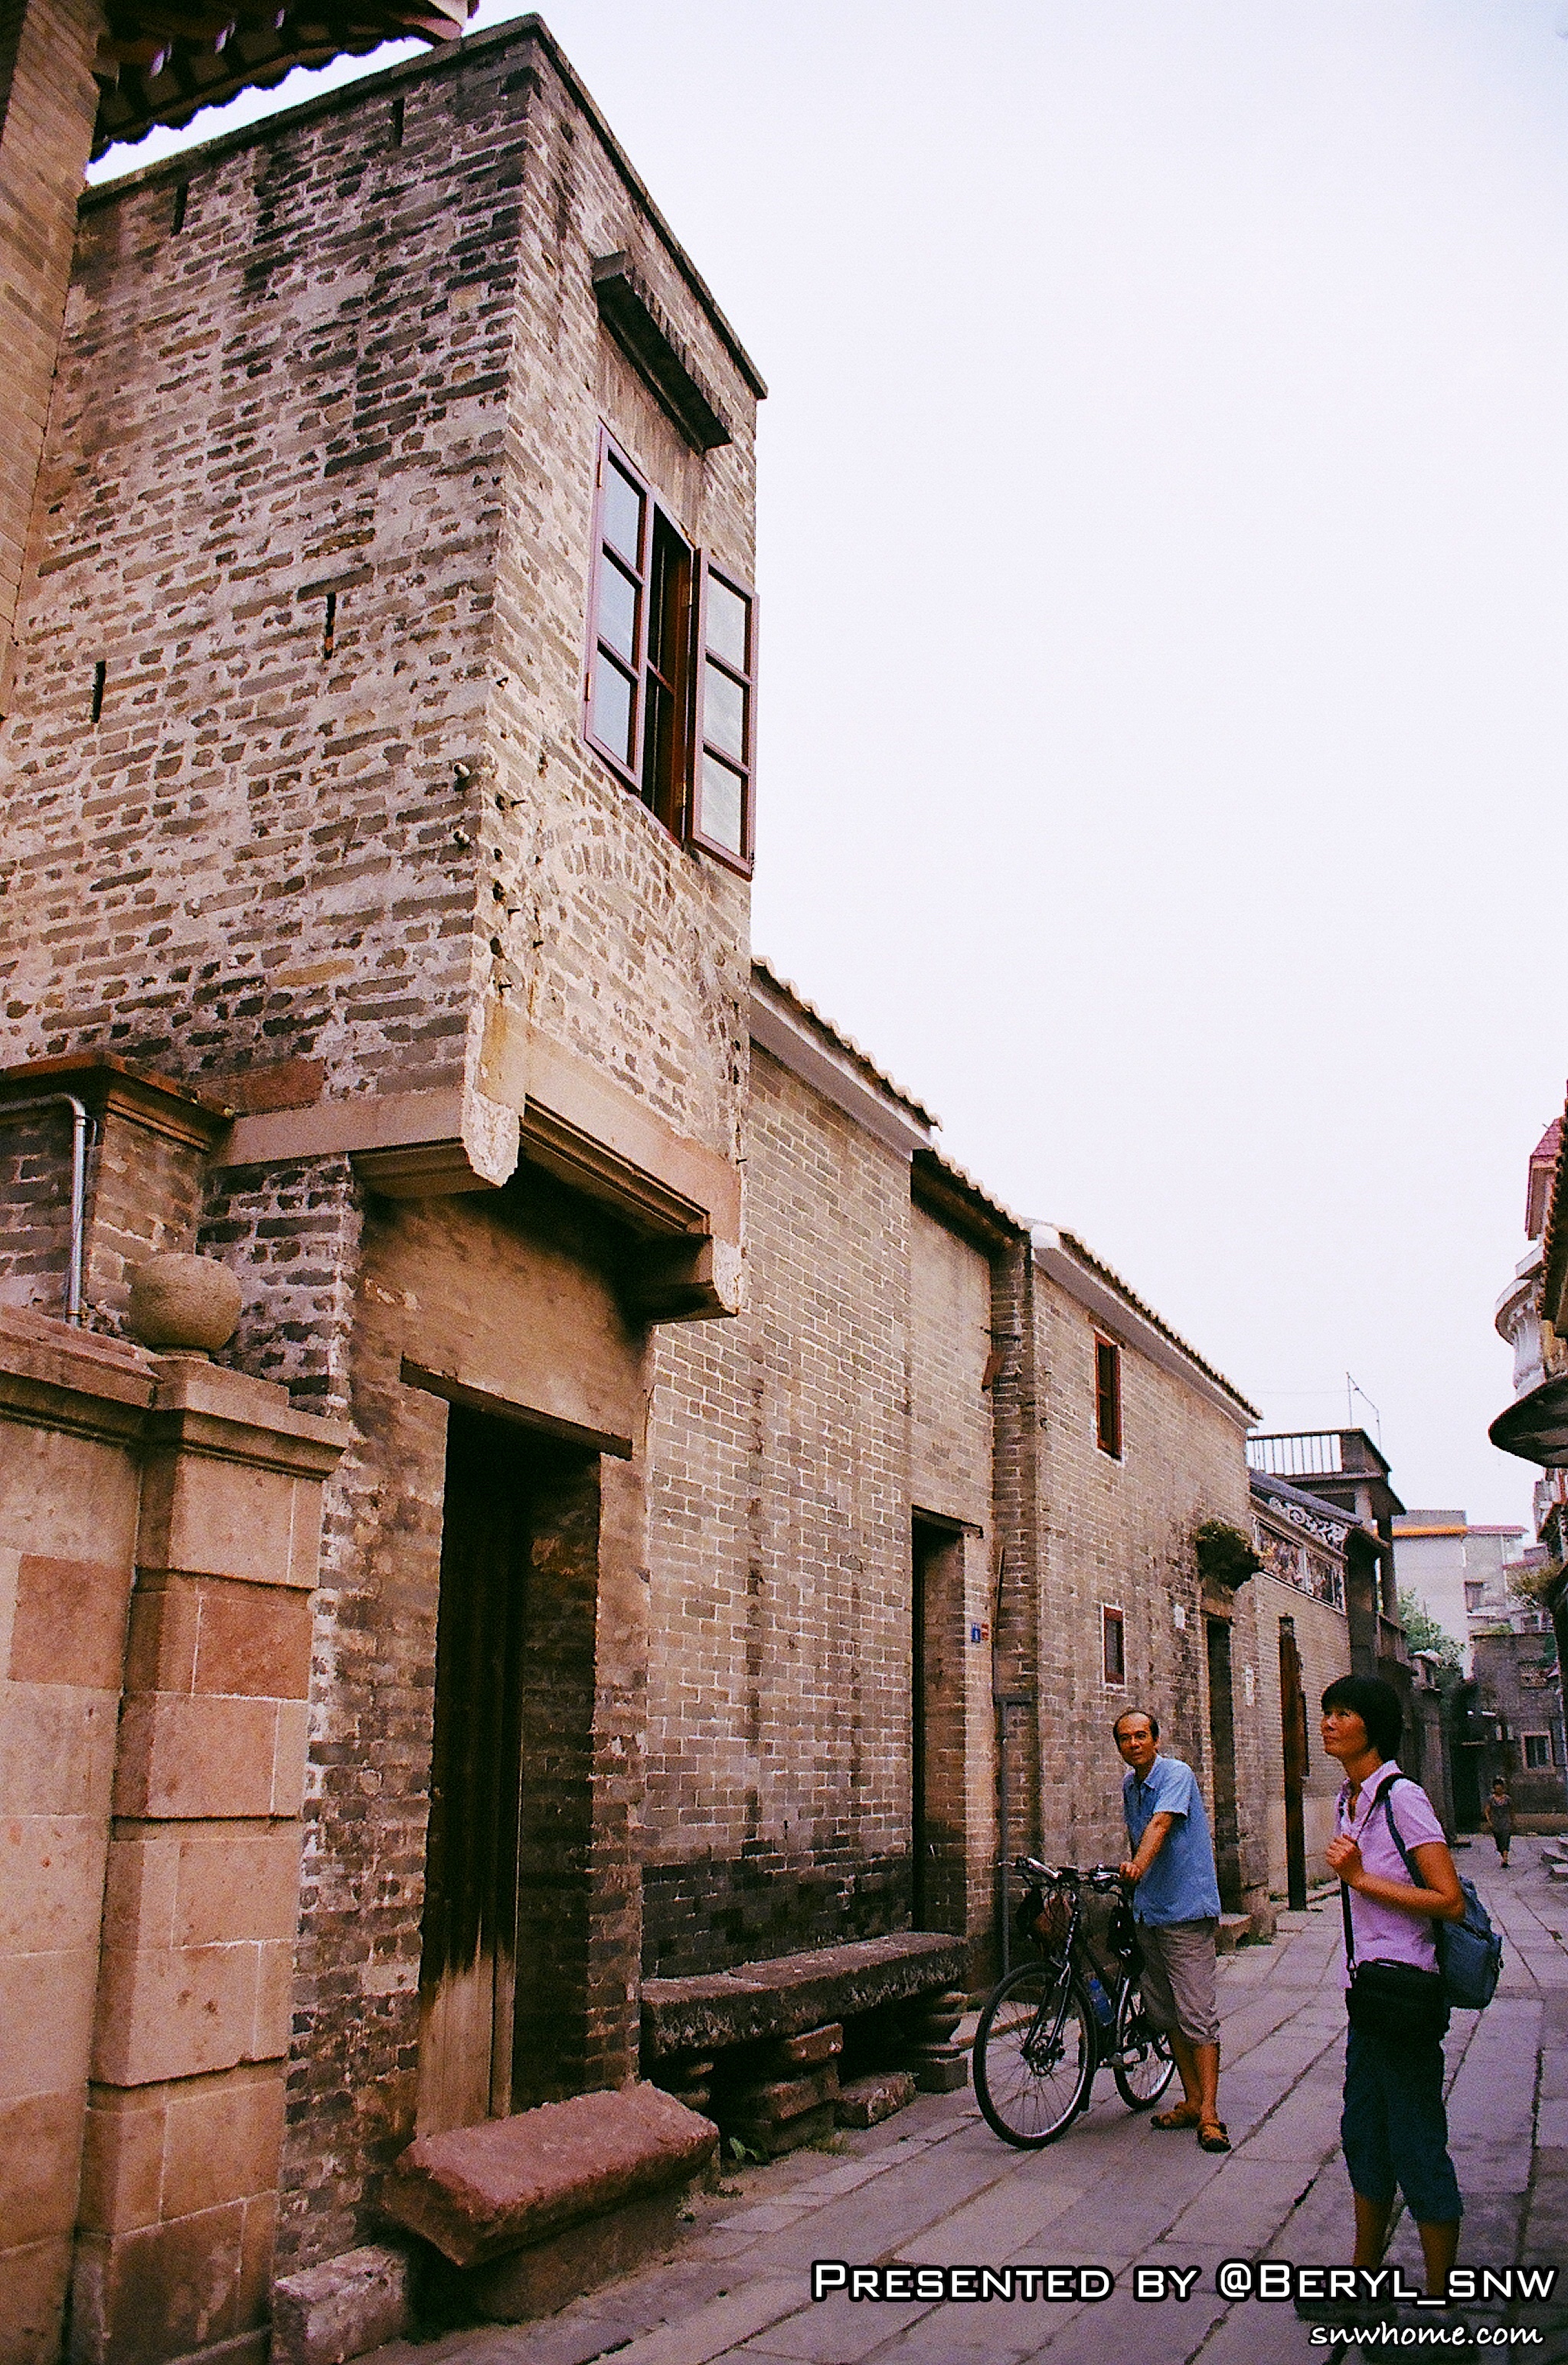
road, street, house, town, old, alley, bike, river, film, village, facade, nikon, canton, kodak, china, guangzhou, f3, negatives, neighbourhood, residential area, human settlement